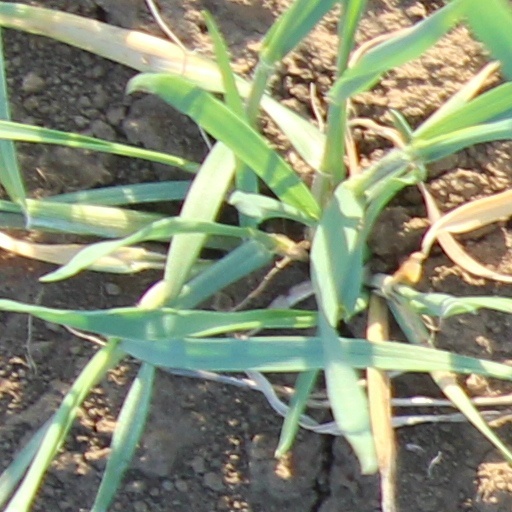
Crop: wheat